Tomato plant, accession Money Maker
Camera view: bottom (45 deg); turntable rotation: 0 degrees
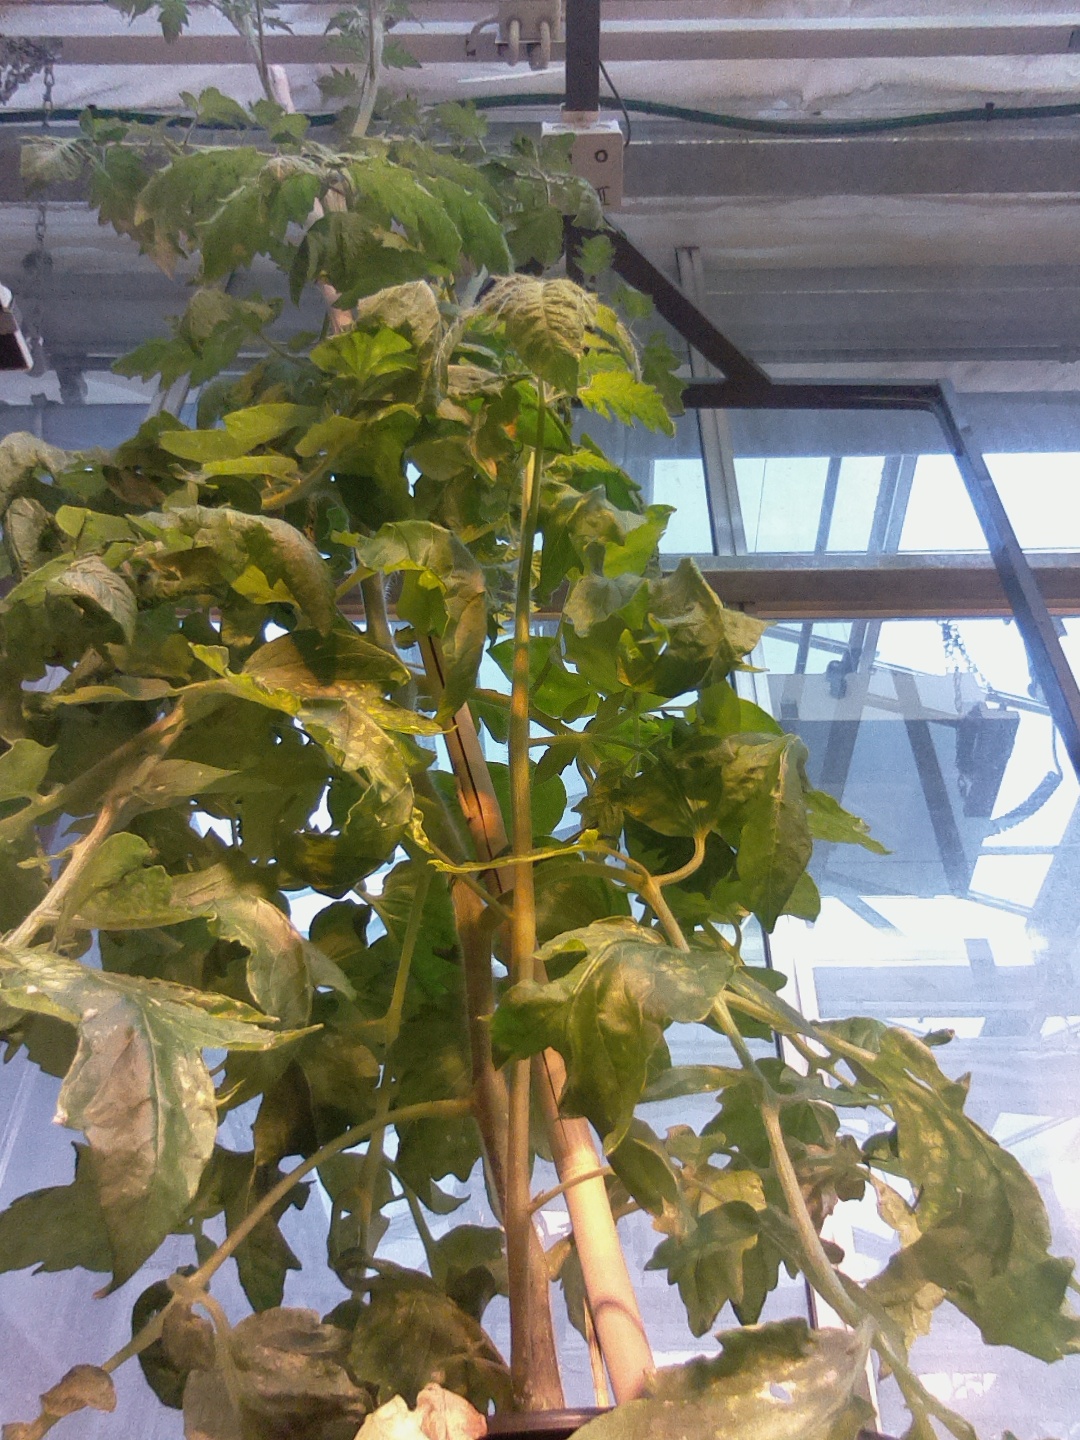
BBCH growth stage 70: Fruits at the main stem or branches visibles